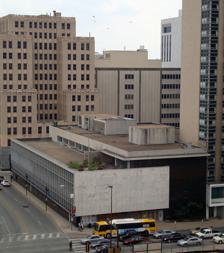
Building: Old Dallas Central Library
Country: United States of America
Year built: 1955
Civic in Dallas, Texas Old Dallas Central Library Old Dallas Central Library in 2007 Former names Dallas Public Library General information Type civic Architectural style Mid-Century modern Address 1954 Commerce Street Dallas, Texas Coordinates 32°46′50″N 96°47′39″W / 32.780589°N 96.794151°W / 32.780589; -96.794151 Construction started 1954 ( 1954 ) Completed 1955 ( 1955 ) Cost $2.5 million Technical details Floor count 4 above + 2 below Floor area 120,000 square feet Design and construction Architect(s) George Dahl Dallas Public Library U.S. Historic district Contributing property Dallas Landmark Historic District Contributing Property Part of Dallas Downtown Historic District ( ID04000894 ) DLMKHD No. H/48 ( Harwood HD ) Significant dates Designated CP August 11, 2006 Designated DLMKHD February 28, 1990 The former Dallas Public Library , now known as Old Dallas Central Library , is a multi-level civic structure located at 1954 Commerce Street in downtown Dallas , Texas ( USA ). It is located on the edge of the Farmers Market District and adjacent to Main Street Garden Park . It is a contributing property in the Dallas Downtown Historic District and the Harwood Street Historic District and, along with the adjacent Dallas Statler Hilton , represents the best block of mid-twentieth-century architecture in Dallas. It was part of Dallas Public Library . History The Dallas Public Library was designed by noted architect George Dahl as the replacement for the 1901 Carnegie Library located on the same site. While Carnegie Library was being razed and the new library constructed, the Dallas Public Library moved their collections to Union Station temporarily. The library opened in September 1955 capable of holding 800,000 volumes but only containing 300,000 books. It contained 120,000 square feet (11,000 m 2 ) on 4 above ground levels and 2 below ground levels, with provisions for 2 additional floors in the future. The auditorium in the second basement seated 250 people and a terrace allowed for a rooftop garden. The Dallas Public Library moved their collection to the larger J. Erik Jonsson Central Library upon completion of that building in 1982. The building was sold to an investment company which also owns the adjacent Dallas Statler Hilton , but the building has remained vacant since the library's departure. In December 2017 The Dallas Morning News relocated its headquarters to the building after a lengthy redevelopment. The newspaper's increased focus on creating digital content and relocation of the printing presses from the former Young Street headquarters were cited as reasons for the transfer. Controversial artwork From the beginning, the new library building's artwork caused controversy. Harry Bertoia was commissioned to design a metal screen to hang above the circulation desk. When his $8,500 abstract "Textured Screen" was unveiled in 1955, Dallas Mayor R.L. Thornton called it “a bunch of junk painted up,” and a “cheap welding job.” Outrage over the sculpture grew so much that architect George Dahl purchased the artwork himself and moved it to his private home, where it remained until wealthy and embarrassed citizens donated money for the sculpture. It was reinstalled in time for the library's opening, and now resides inside the J. Erik Jonsson Central Library . The façade of the library contained an 880-pound, 20-foot (6.1 m) high aluminum sculpture by Marshall Fredericks entitled "Youth in the Hands of God." Symbolizing "the hands of God supporting youth reaching for learning through the medium of literature," the $12,000 relief sculpture depicted two hands lifting a boy wearing blue jeans. The library planned to take the sculpture with them to the new building, but it remained on the empty building for several years. In 1993 the sculpture was sold and now resides at the Marshall M. Fredericks Sculpture Museum at Saginaw Valley State University . Gallery Dallas Public Library and Dallas Statler Hilton block "Youth in the Hands of God" once hung on the metal hooks against the black granite façade Interior ground level reading room Back of building along Jackson Street Harry Bertoia's "Textured Screen" See also National Register of Historic Places portal Texas portal National Register of Historic Places listings in Dallas County, Texas List of Dallas Landmarks References